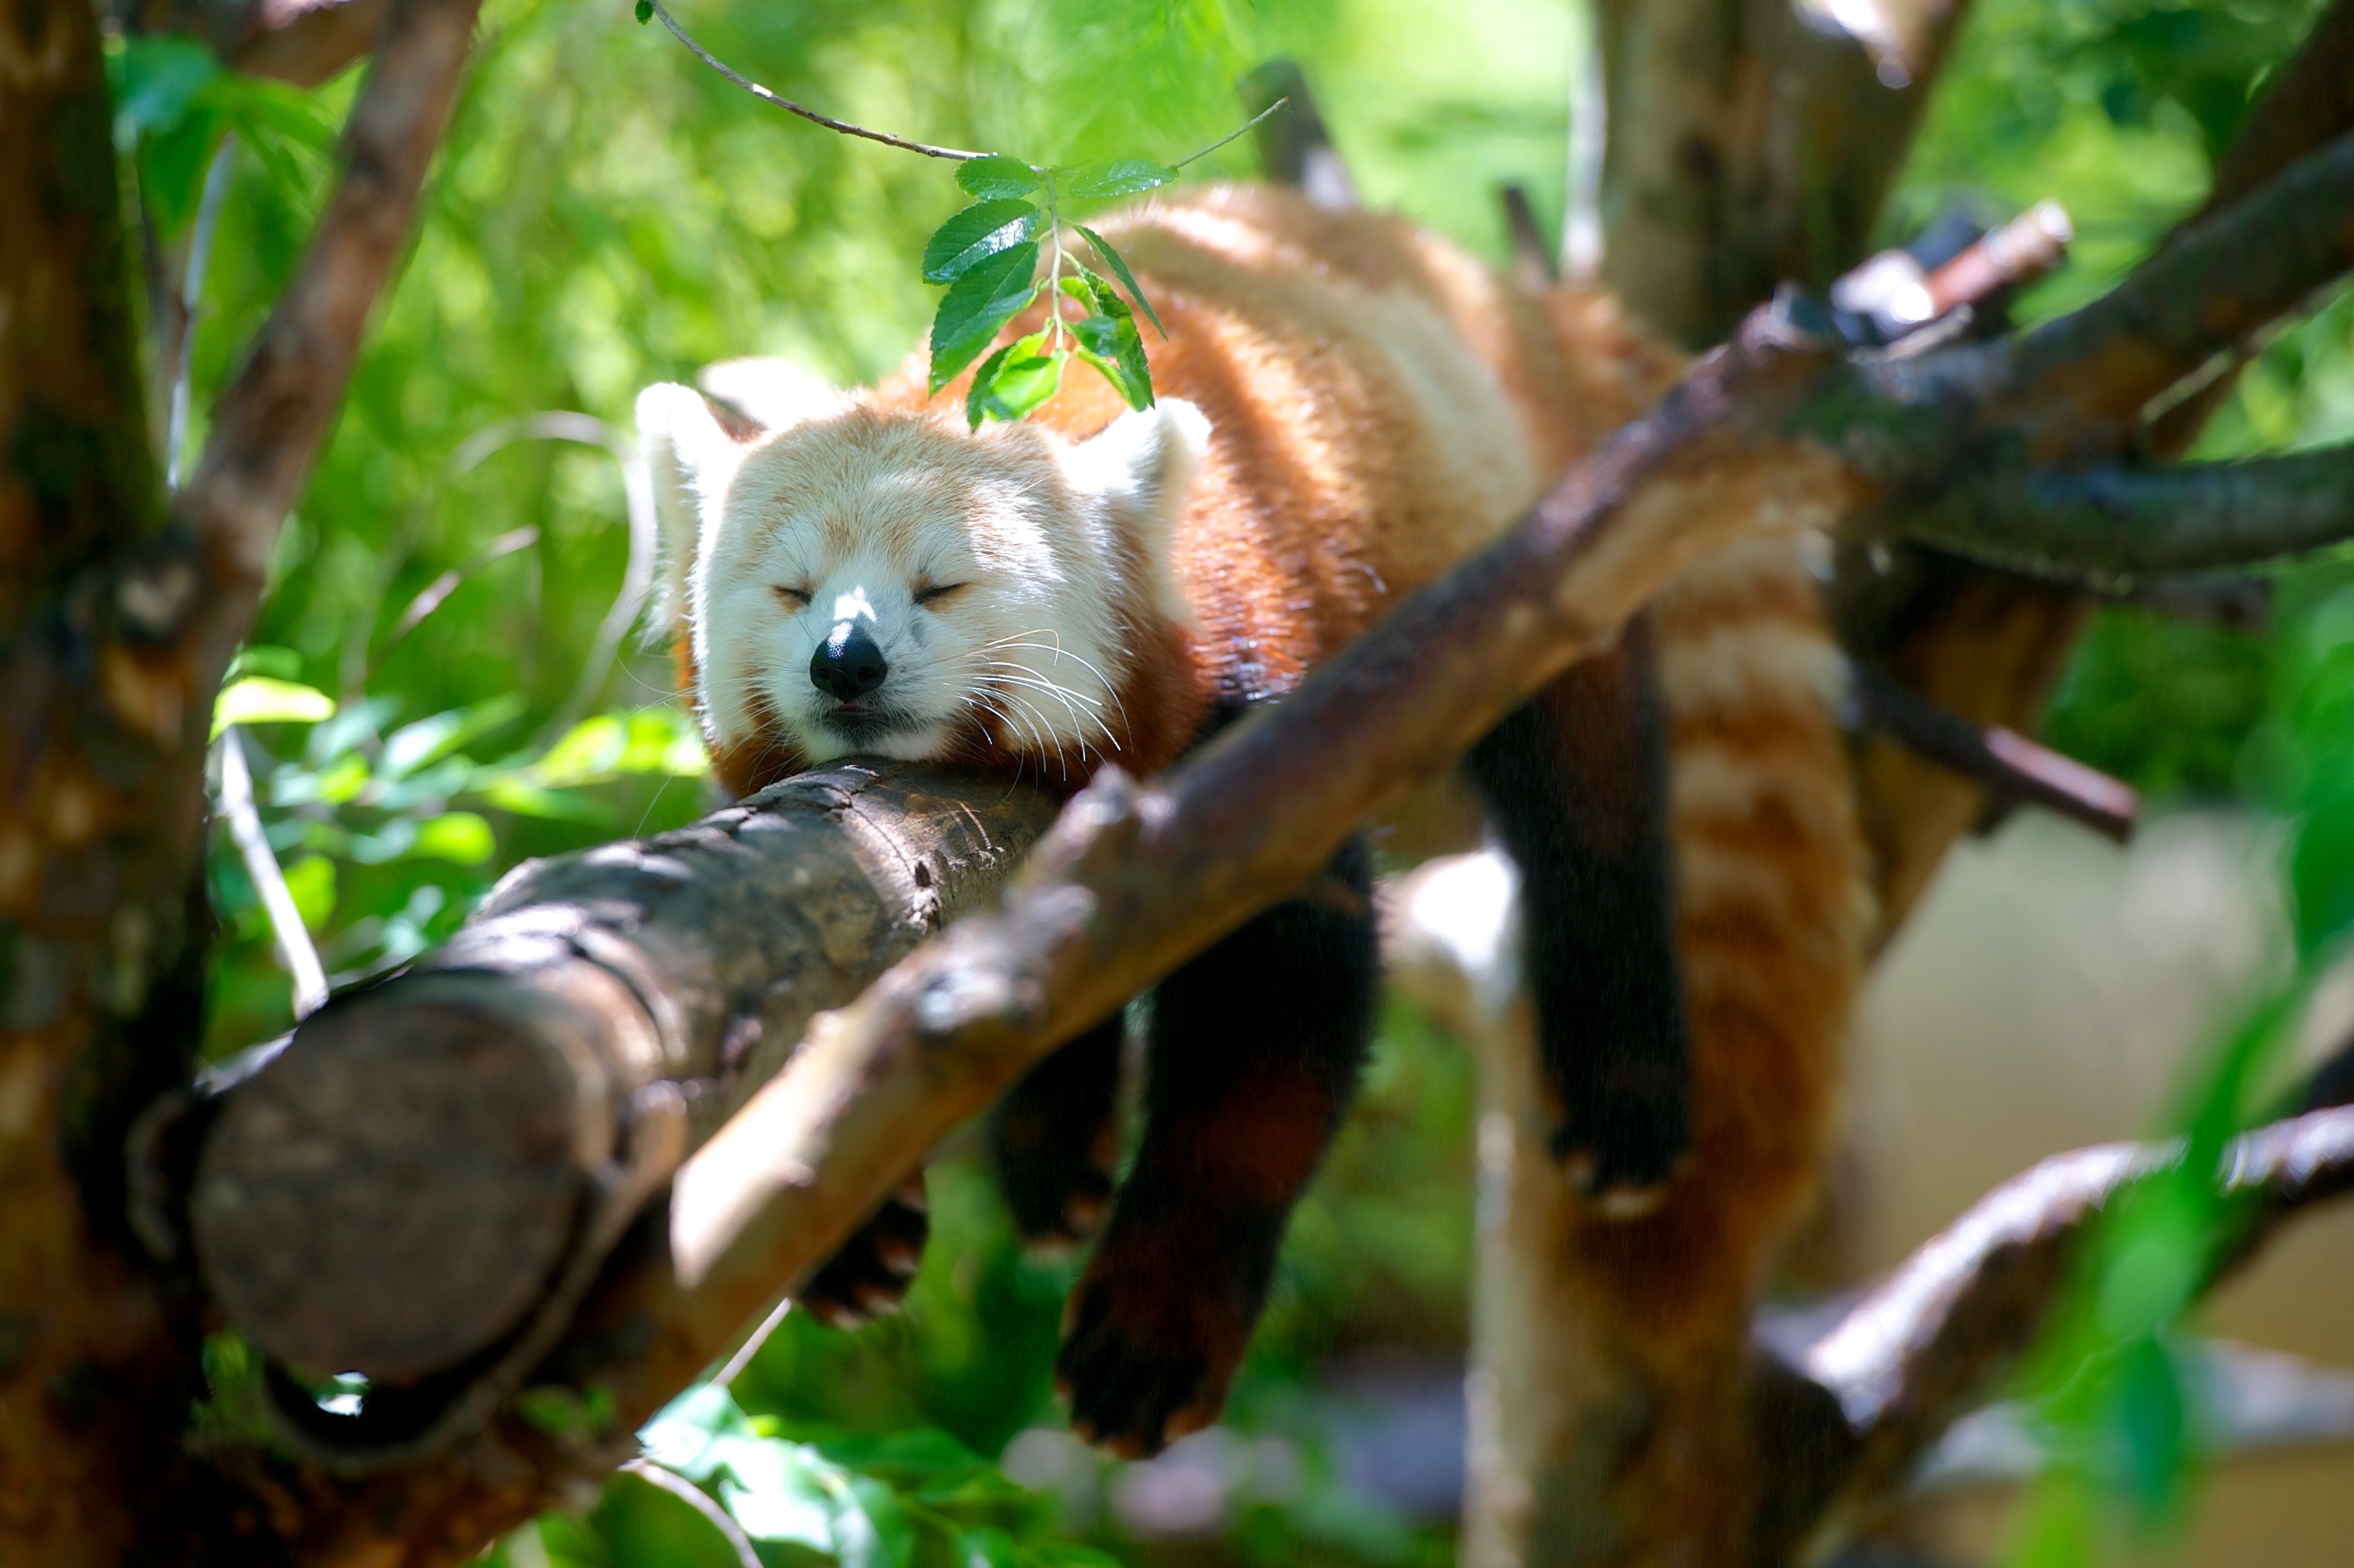
tree, nature, outdoor, branch, leaf, animal, cute, wildlife, zoo, chinese, red, jungle, mammal, asia, fauna, sloth, red panda, leaves, panda, rainforest, furry, endangered, vertebrate, adorable, china, firefox, rare, new world monkey